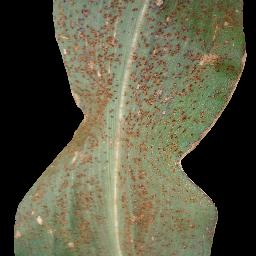
Label: Corn_(Maize)___Common_Rust